Hanson Dowell

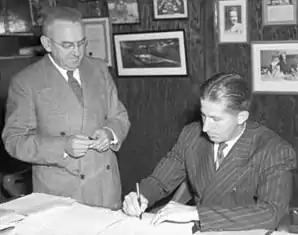
Photo of Selke standing and Lach sitting at a desk

Dowell was elected president of the CAHA on April 17, 1945, to succeed Frank Sargent, and became the first person from the Maritimes or Atlantic Canada to be elected president. The CAHA expanded its practice of covering travel expenses for junior teams in the Memorial Cup playoffs to include the inter-provincial stages in addition to the national finals. The CAHA also enlarged its rules committee to give representation to all branches in Canada.